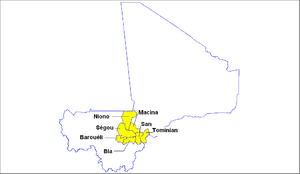
Les cercles de la région de Ségou au Mali Créée par Olivier Epron à partir de l'Image:Mali cercles.png
La région de Ségou est la quatrième région administrative du Mali. Son chef-lieu est la ville de Ségou.